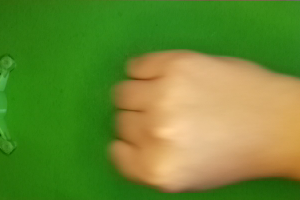
Label: rock